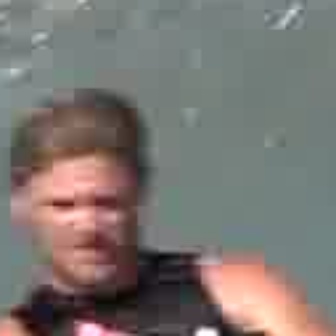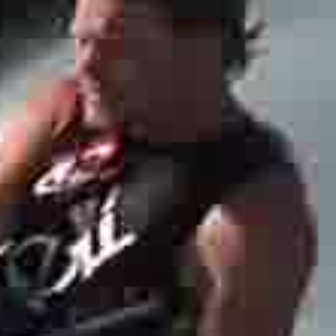
  Please identify the target specified by the bounding box [27,180,130,283] in the first image and locate it in the second image. Return the coordinates in [x_min,y_min,x_max,y_max] format.
Answer: [67,14,176,123]